Hevn (Revenge)

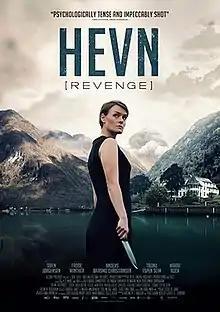

The Norwegian-language movie was shot in Fjærland, Norway with post-production in Toronto. The script is based on Ingvar Ambjørnsen's novel "Dukken i taket" ("Doll in the Ceiling") and "The Doll in the Ceiling" was the film's original title when it started filming in September 2014. Another working title of the film was "The Good Sister". The crew of the film is largely female. A version of the film played as a "work in progress" at the Göteborg Film Festival in January 2015.